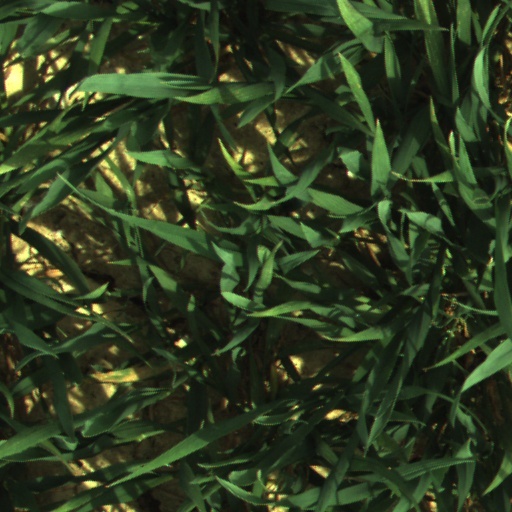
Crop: wheat